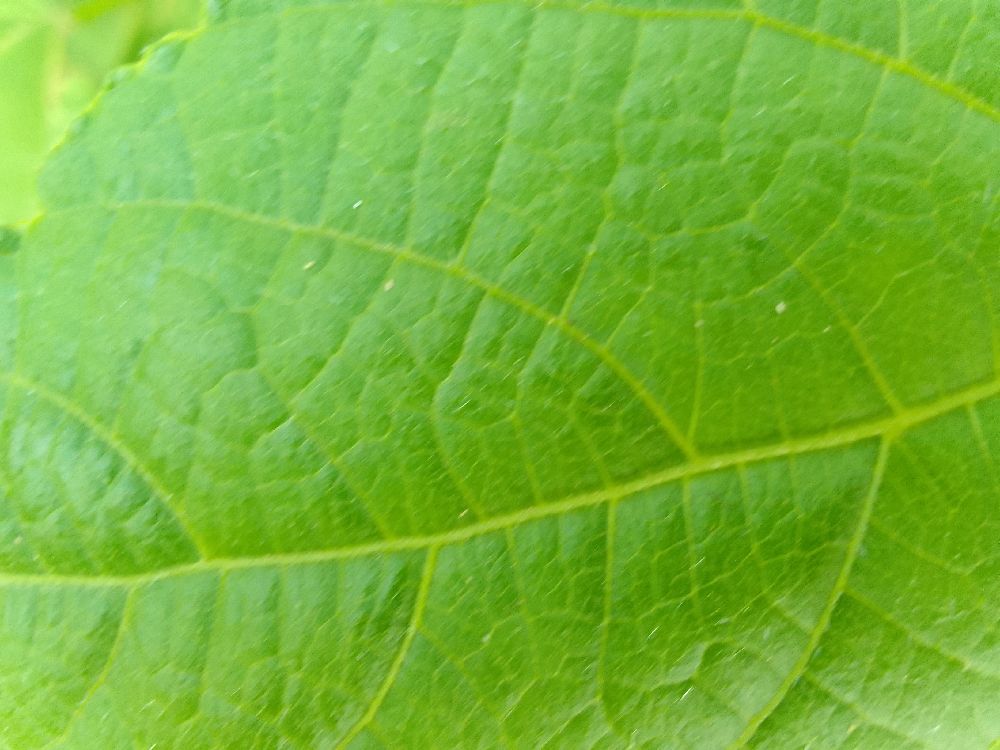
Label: healthy